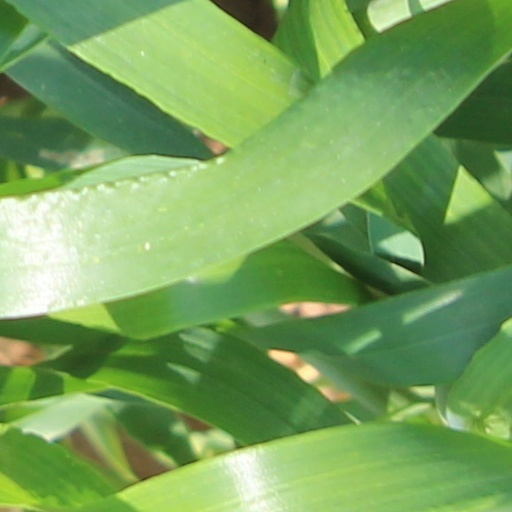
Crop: wheat